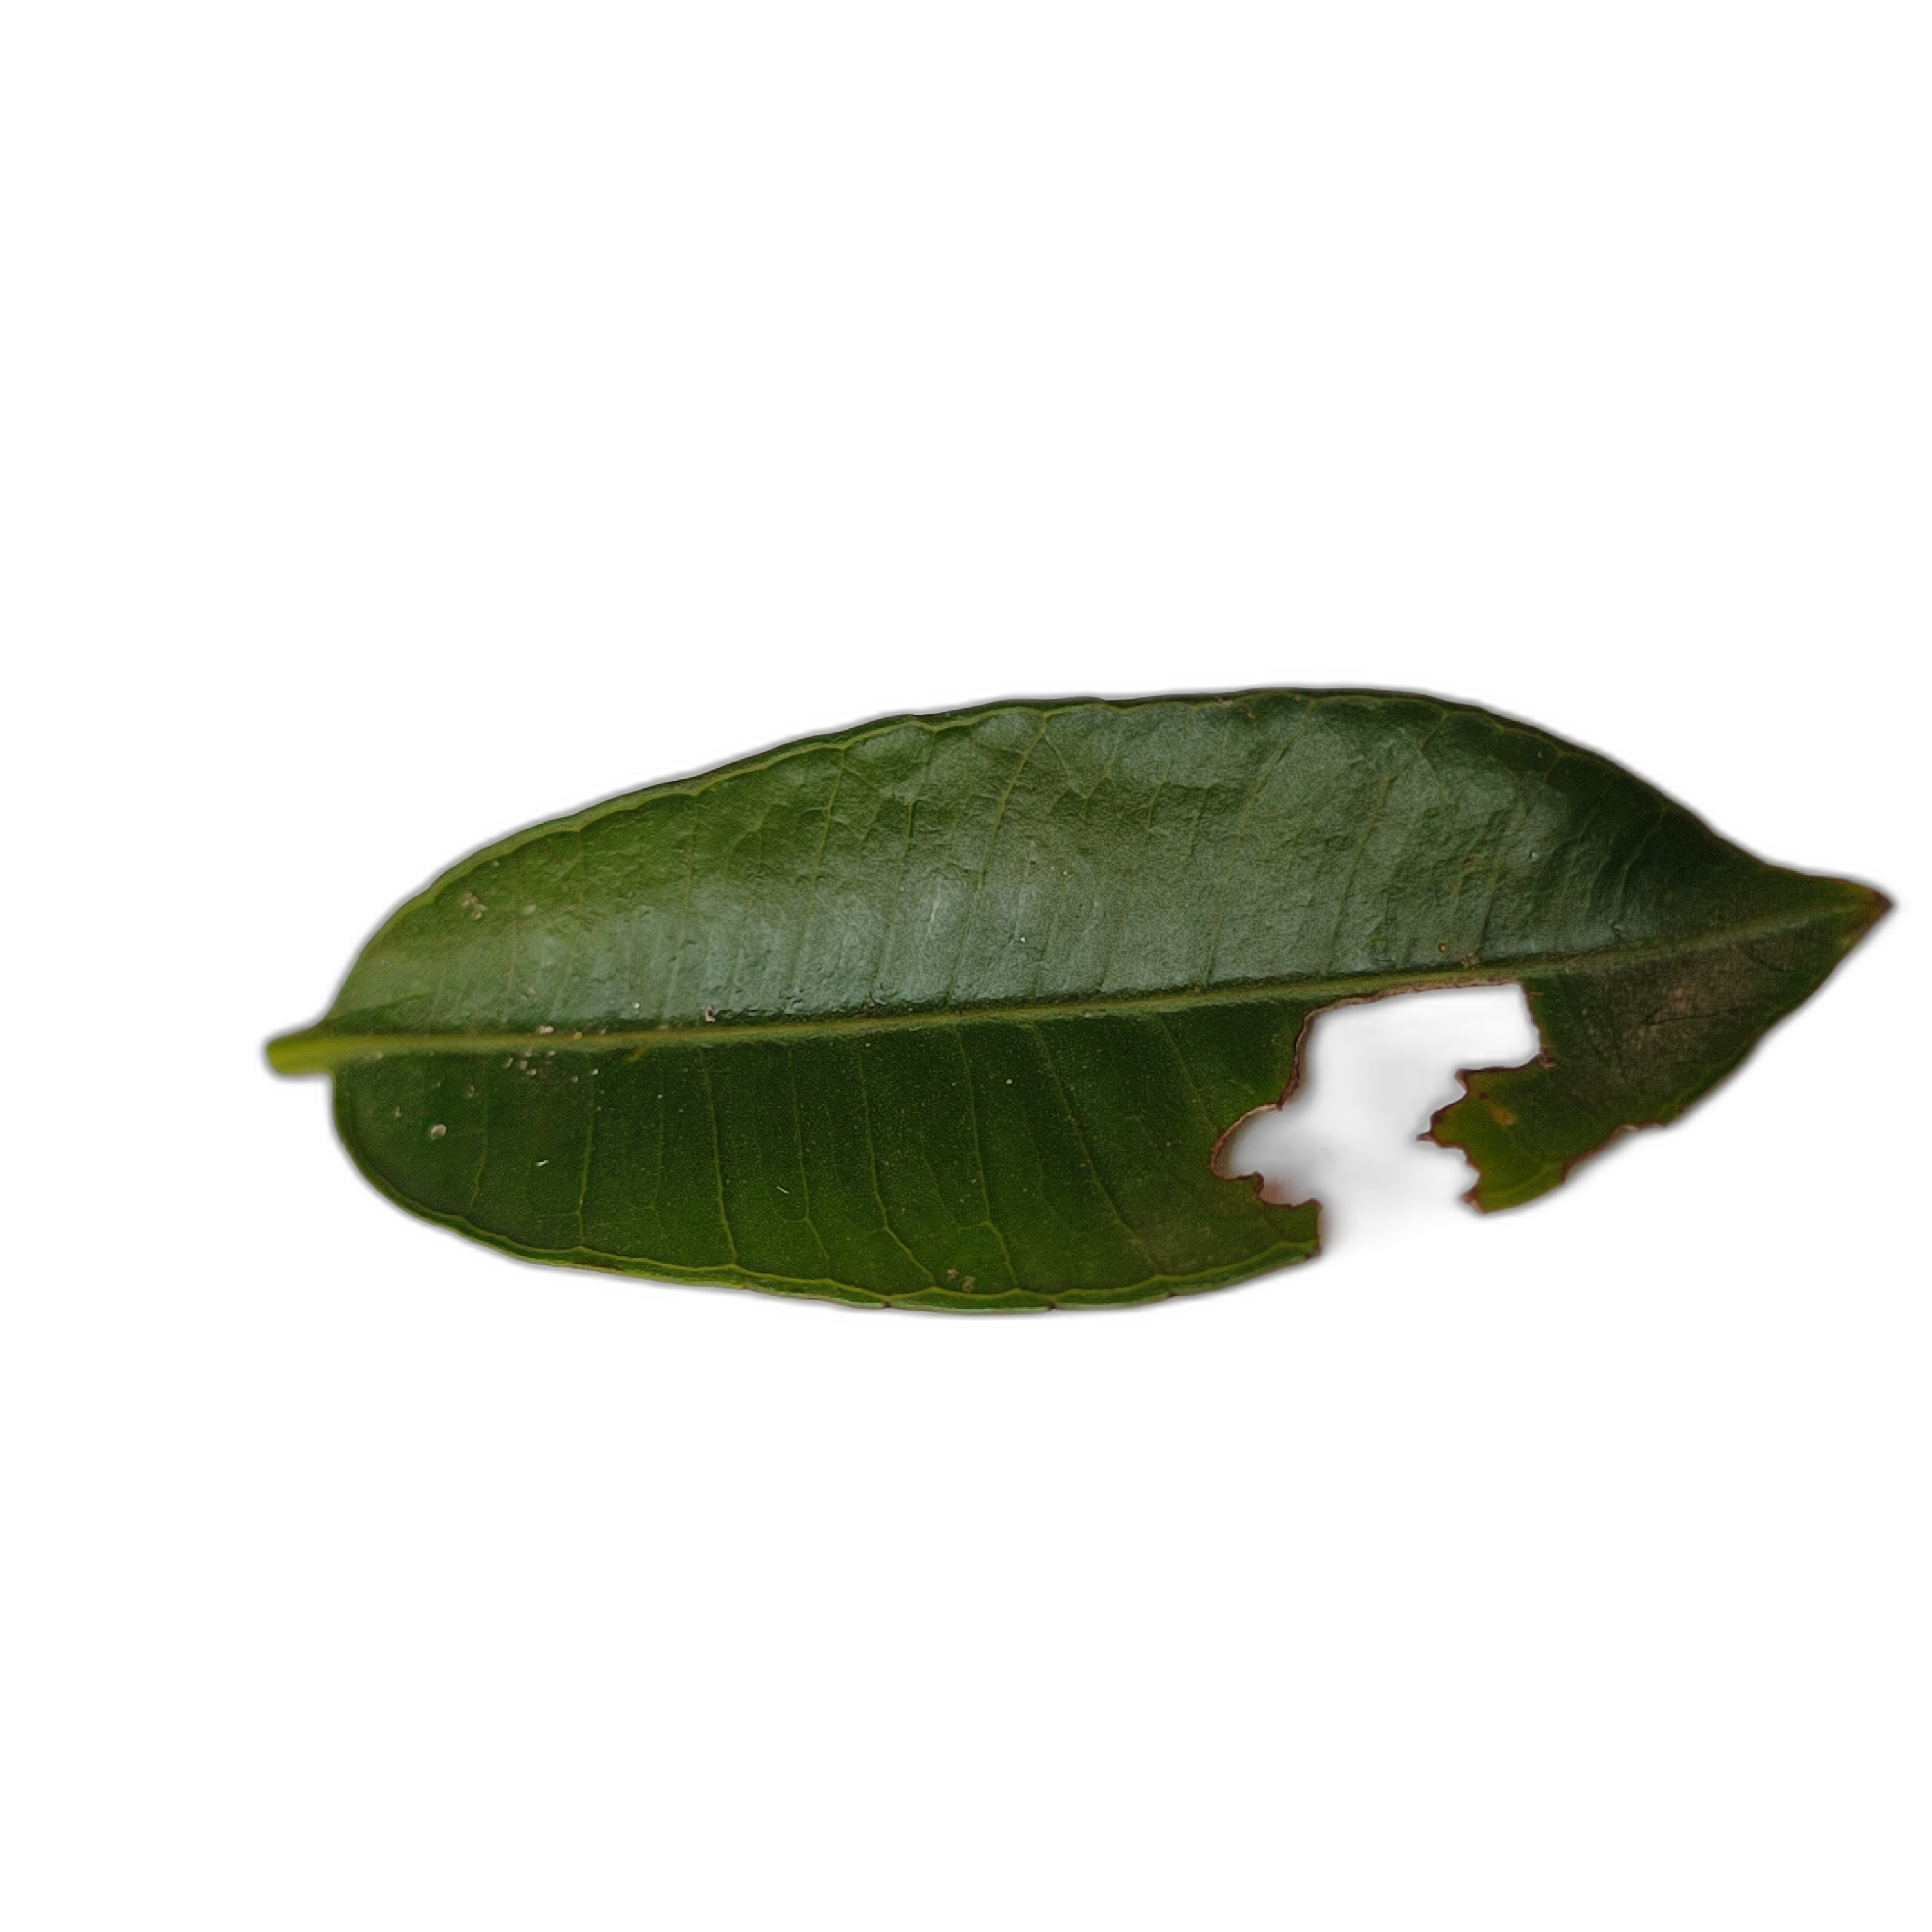
Label: not_healthy